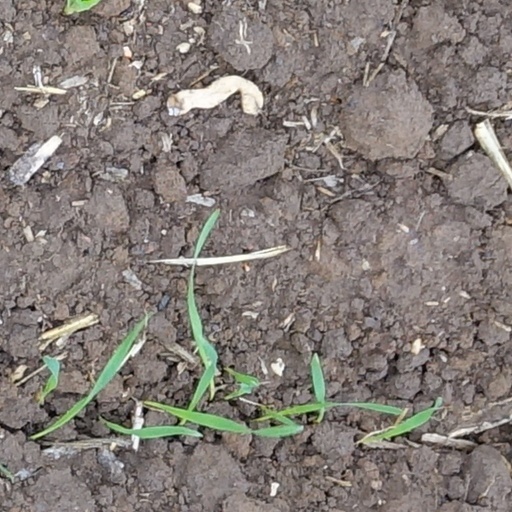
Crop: wheat